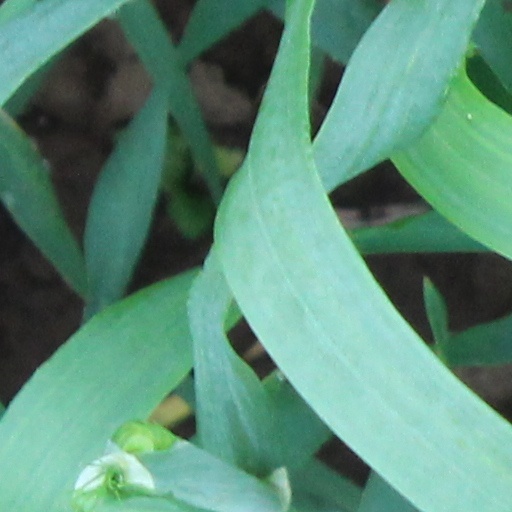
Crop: wheat